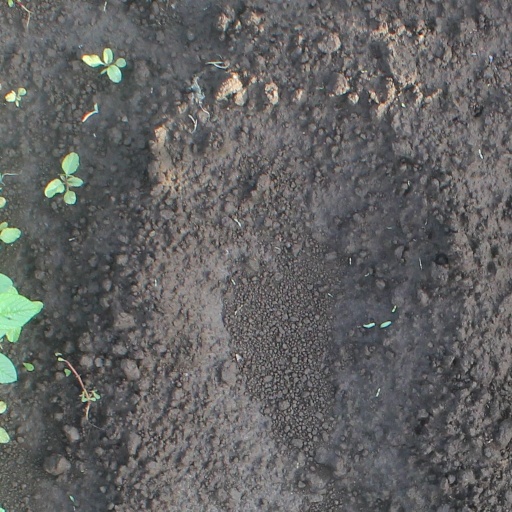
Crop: soybean